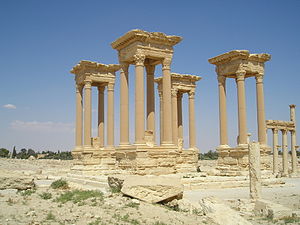
Tetrapylon
Tetrapylon i Palmyra.
En Tetrapylon er et fire-sidet monument, der forekom hyppigt i romersk arkitektur. Dens grundform er normalt kvadratisk, men kan også som Arco dei Gavi i Verona, være rektangulære og have smallere sidepassager. De blev bygget som landemærker ved vigtige vejkryds eller på geografisk/kulturelt vigtige mødesteder, som triumfbuer eller slet og ret et kunstnerisk/æstetisk ornamenteret bygningsværk. Af kendte tetrapyla kunne eksempelvis nævnes; Galeriusbuen i Thessaloniki, Janusbuen i Rom, den i Palmyra og Afrodisias.